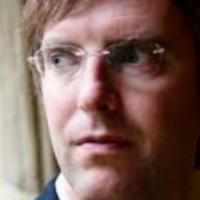
Age group: age 31-40